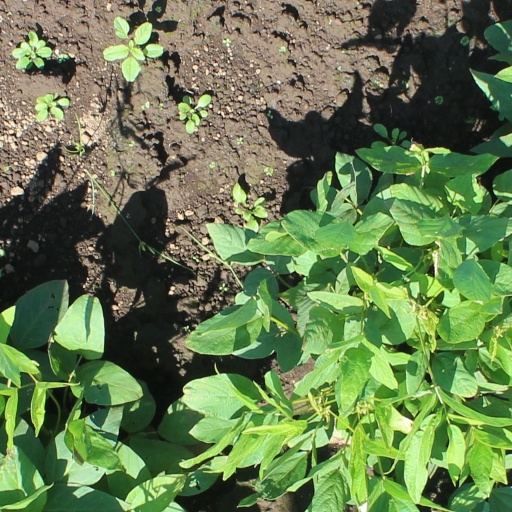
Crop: soybean